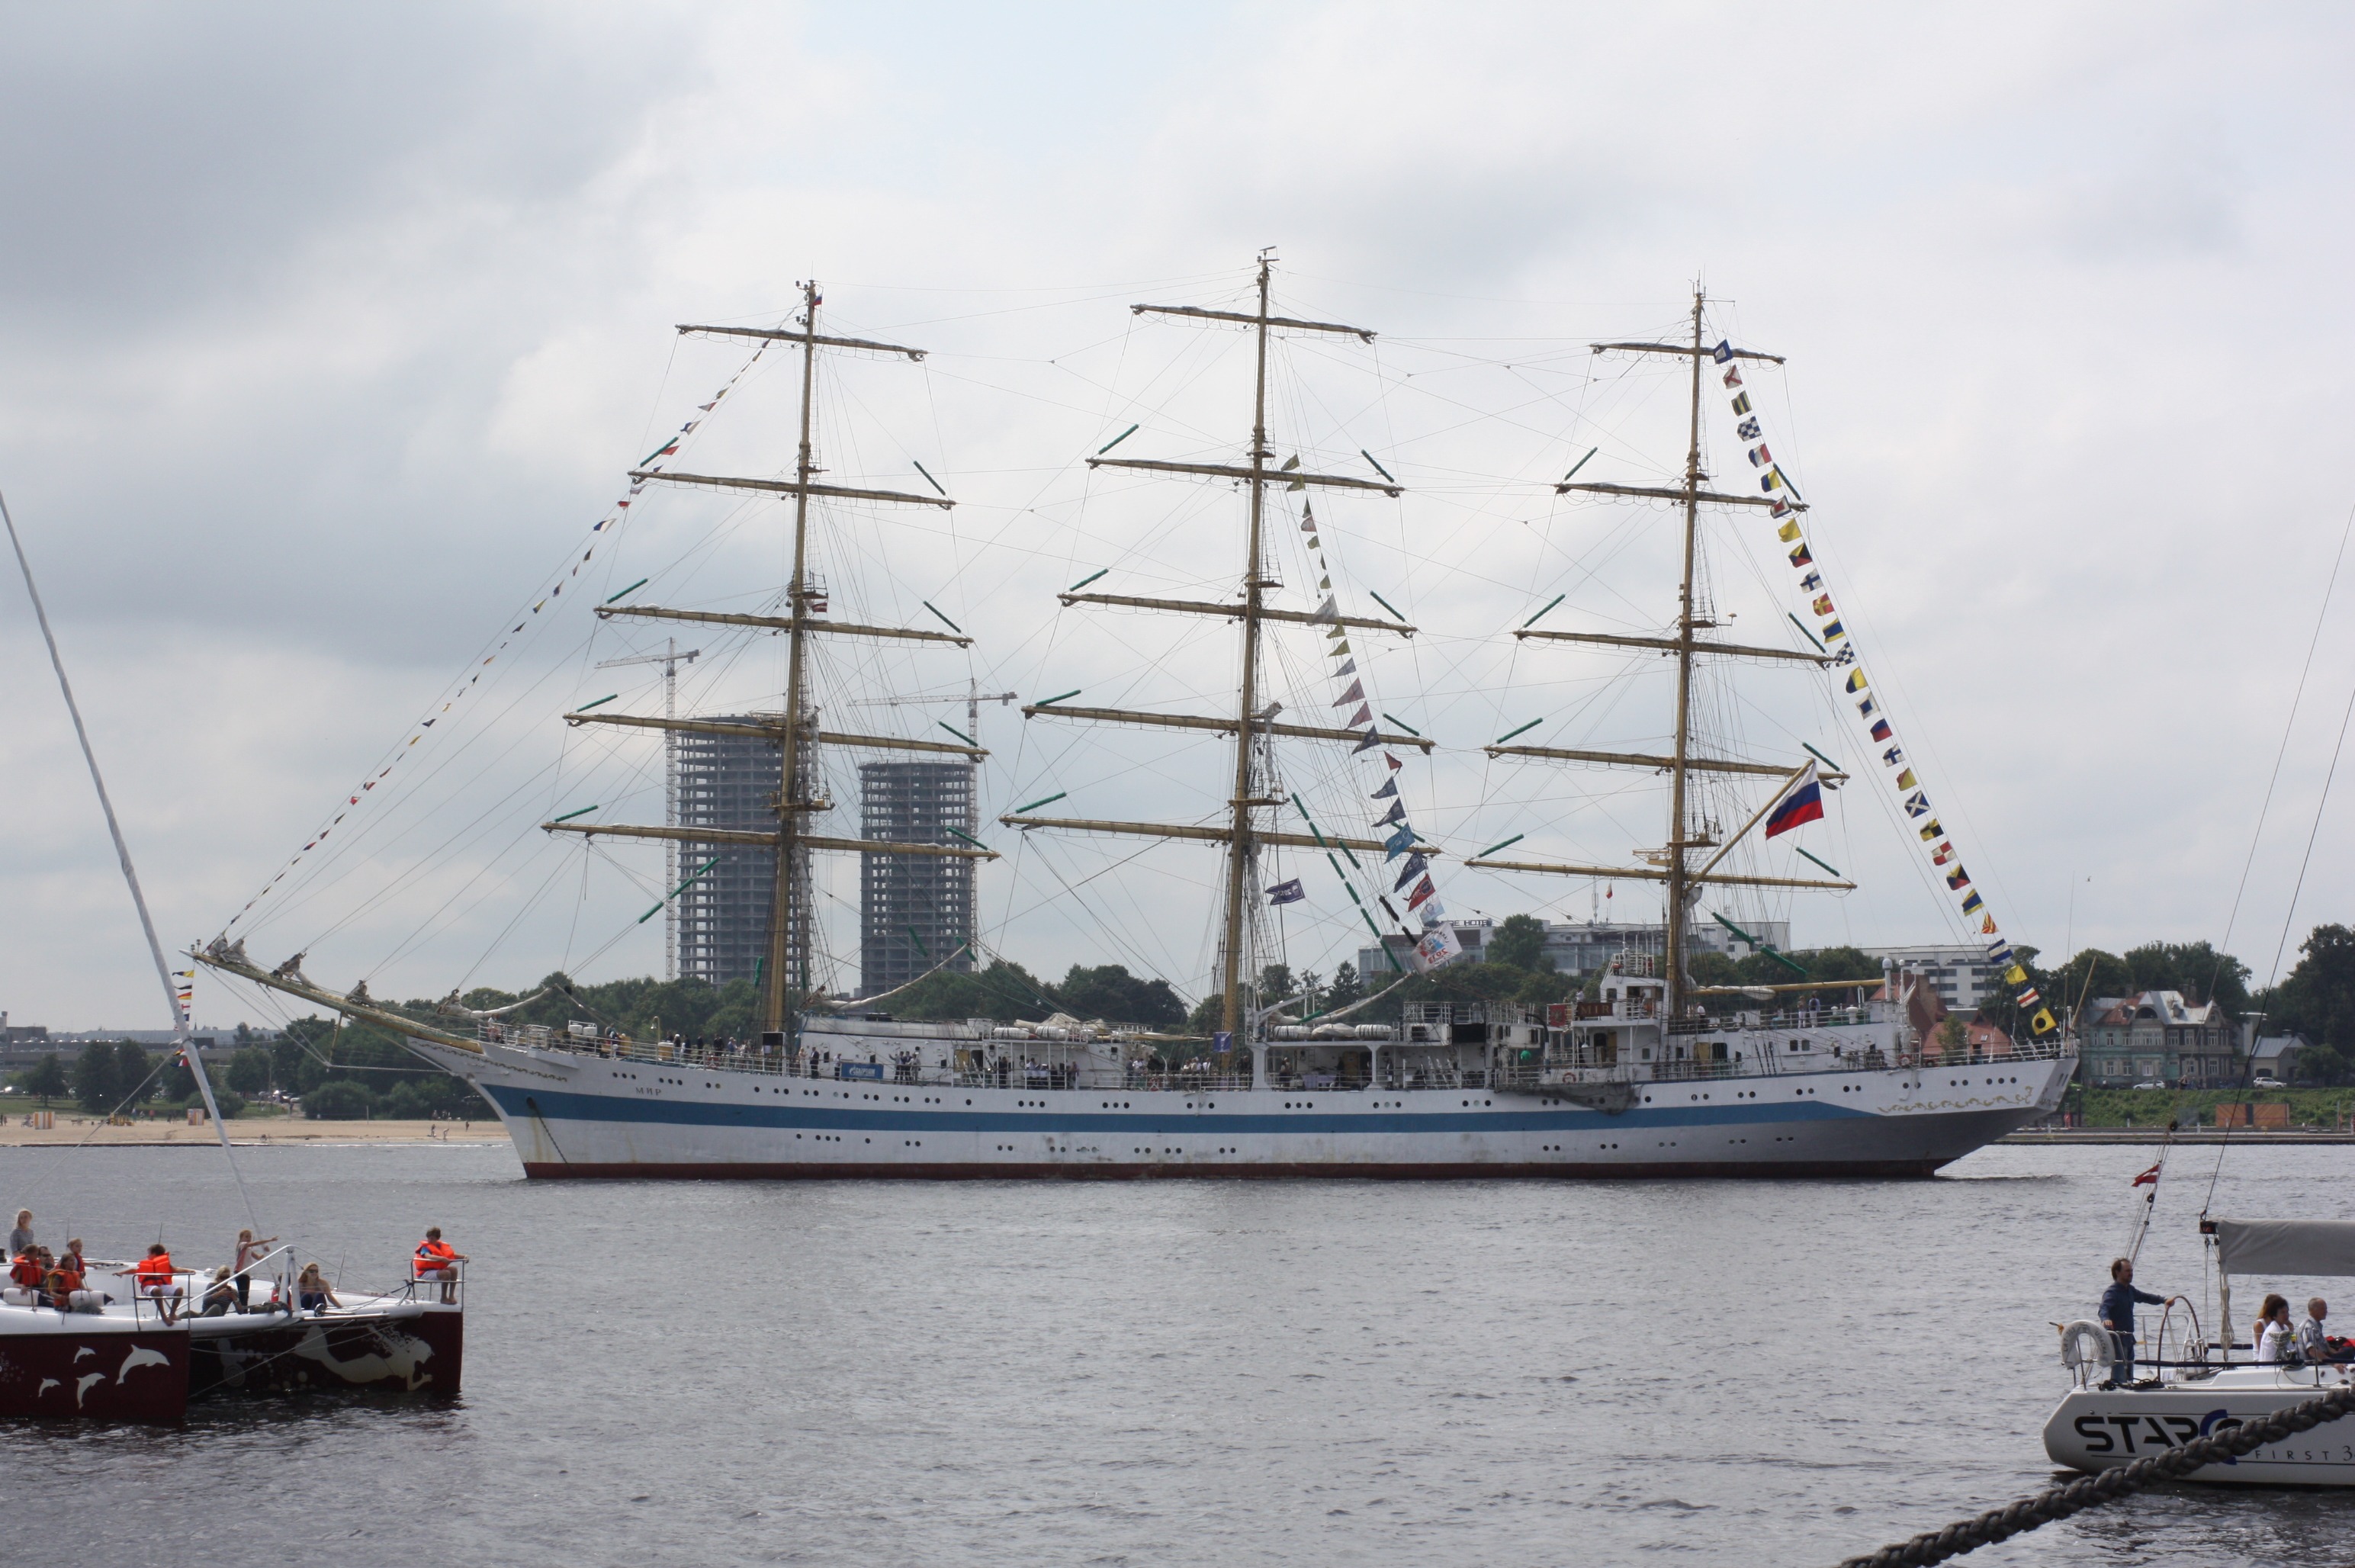
sea, water, outdoor, boat, ship, transportation, transport, vessel, vehicle, mast, sailing, yacht, harbor, sailboat, nautical, boating, sail, marine, navigation, tradition, watercraft, schooner, yachts, windjammer, frigate, yachting, brig, sailing ship, training ship, tall ship, caravel, brigantine, barquentine